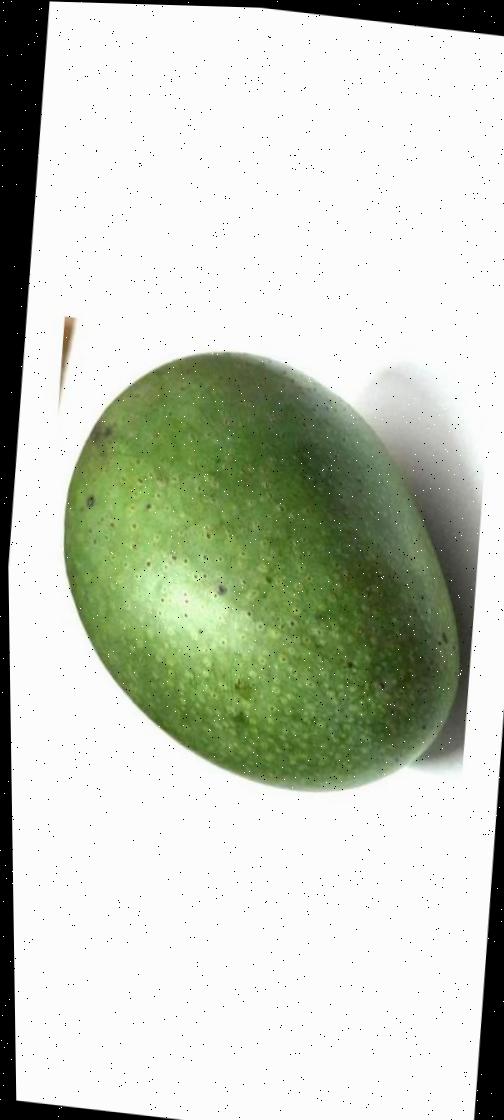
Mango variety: Ashshina Zhinuk